Boy Friend (1961 film)

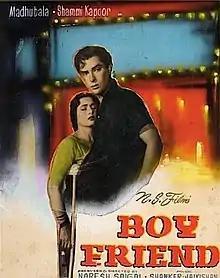
Poster

Boy Friend is a 1961 Hindi-language romantic comedy film directed by Naresh Saigal. The film stars Shammi Kapoor, Madhubala, Dharmendra in lead roles. The film's music is composed by Shankar-Jaikishan. It revolves around Madan, who ran away from his house as a child and becomes a thief.